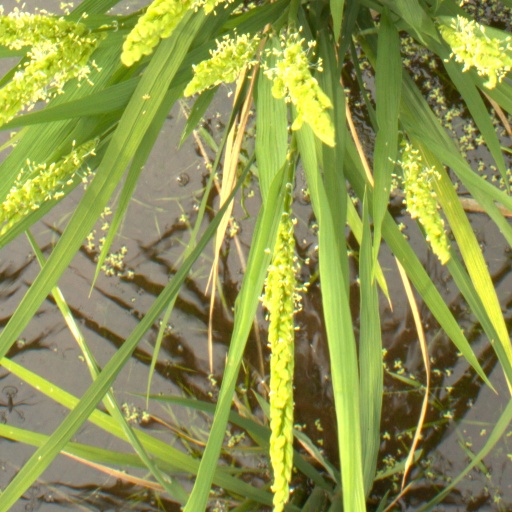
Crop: rice